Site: brandenburg
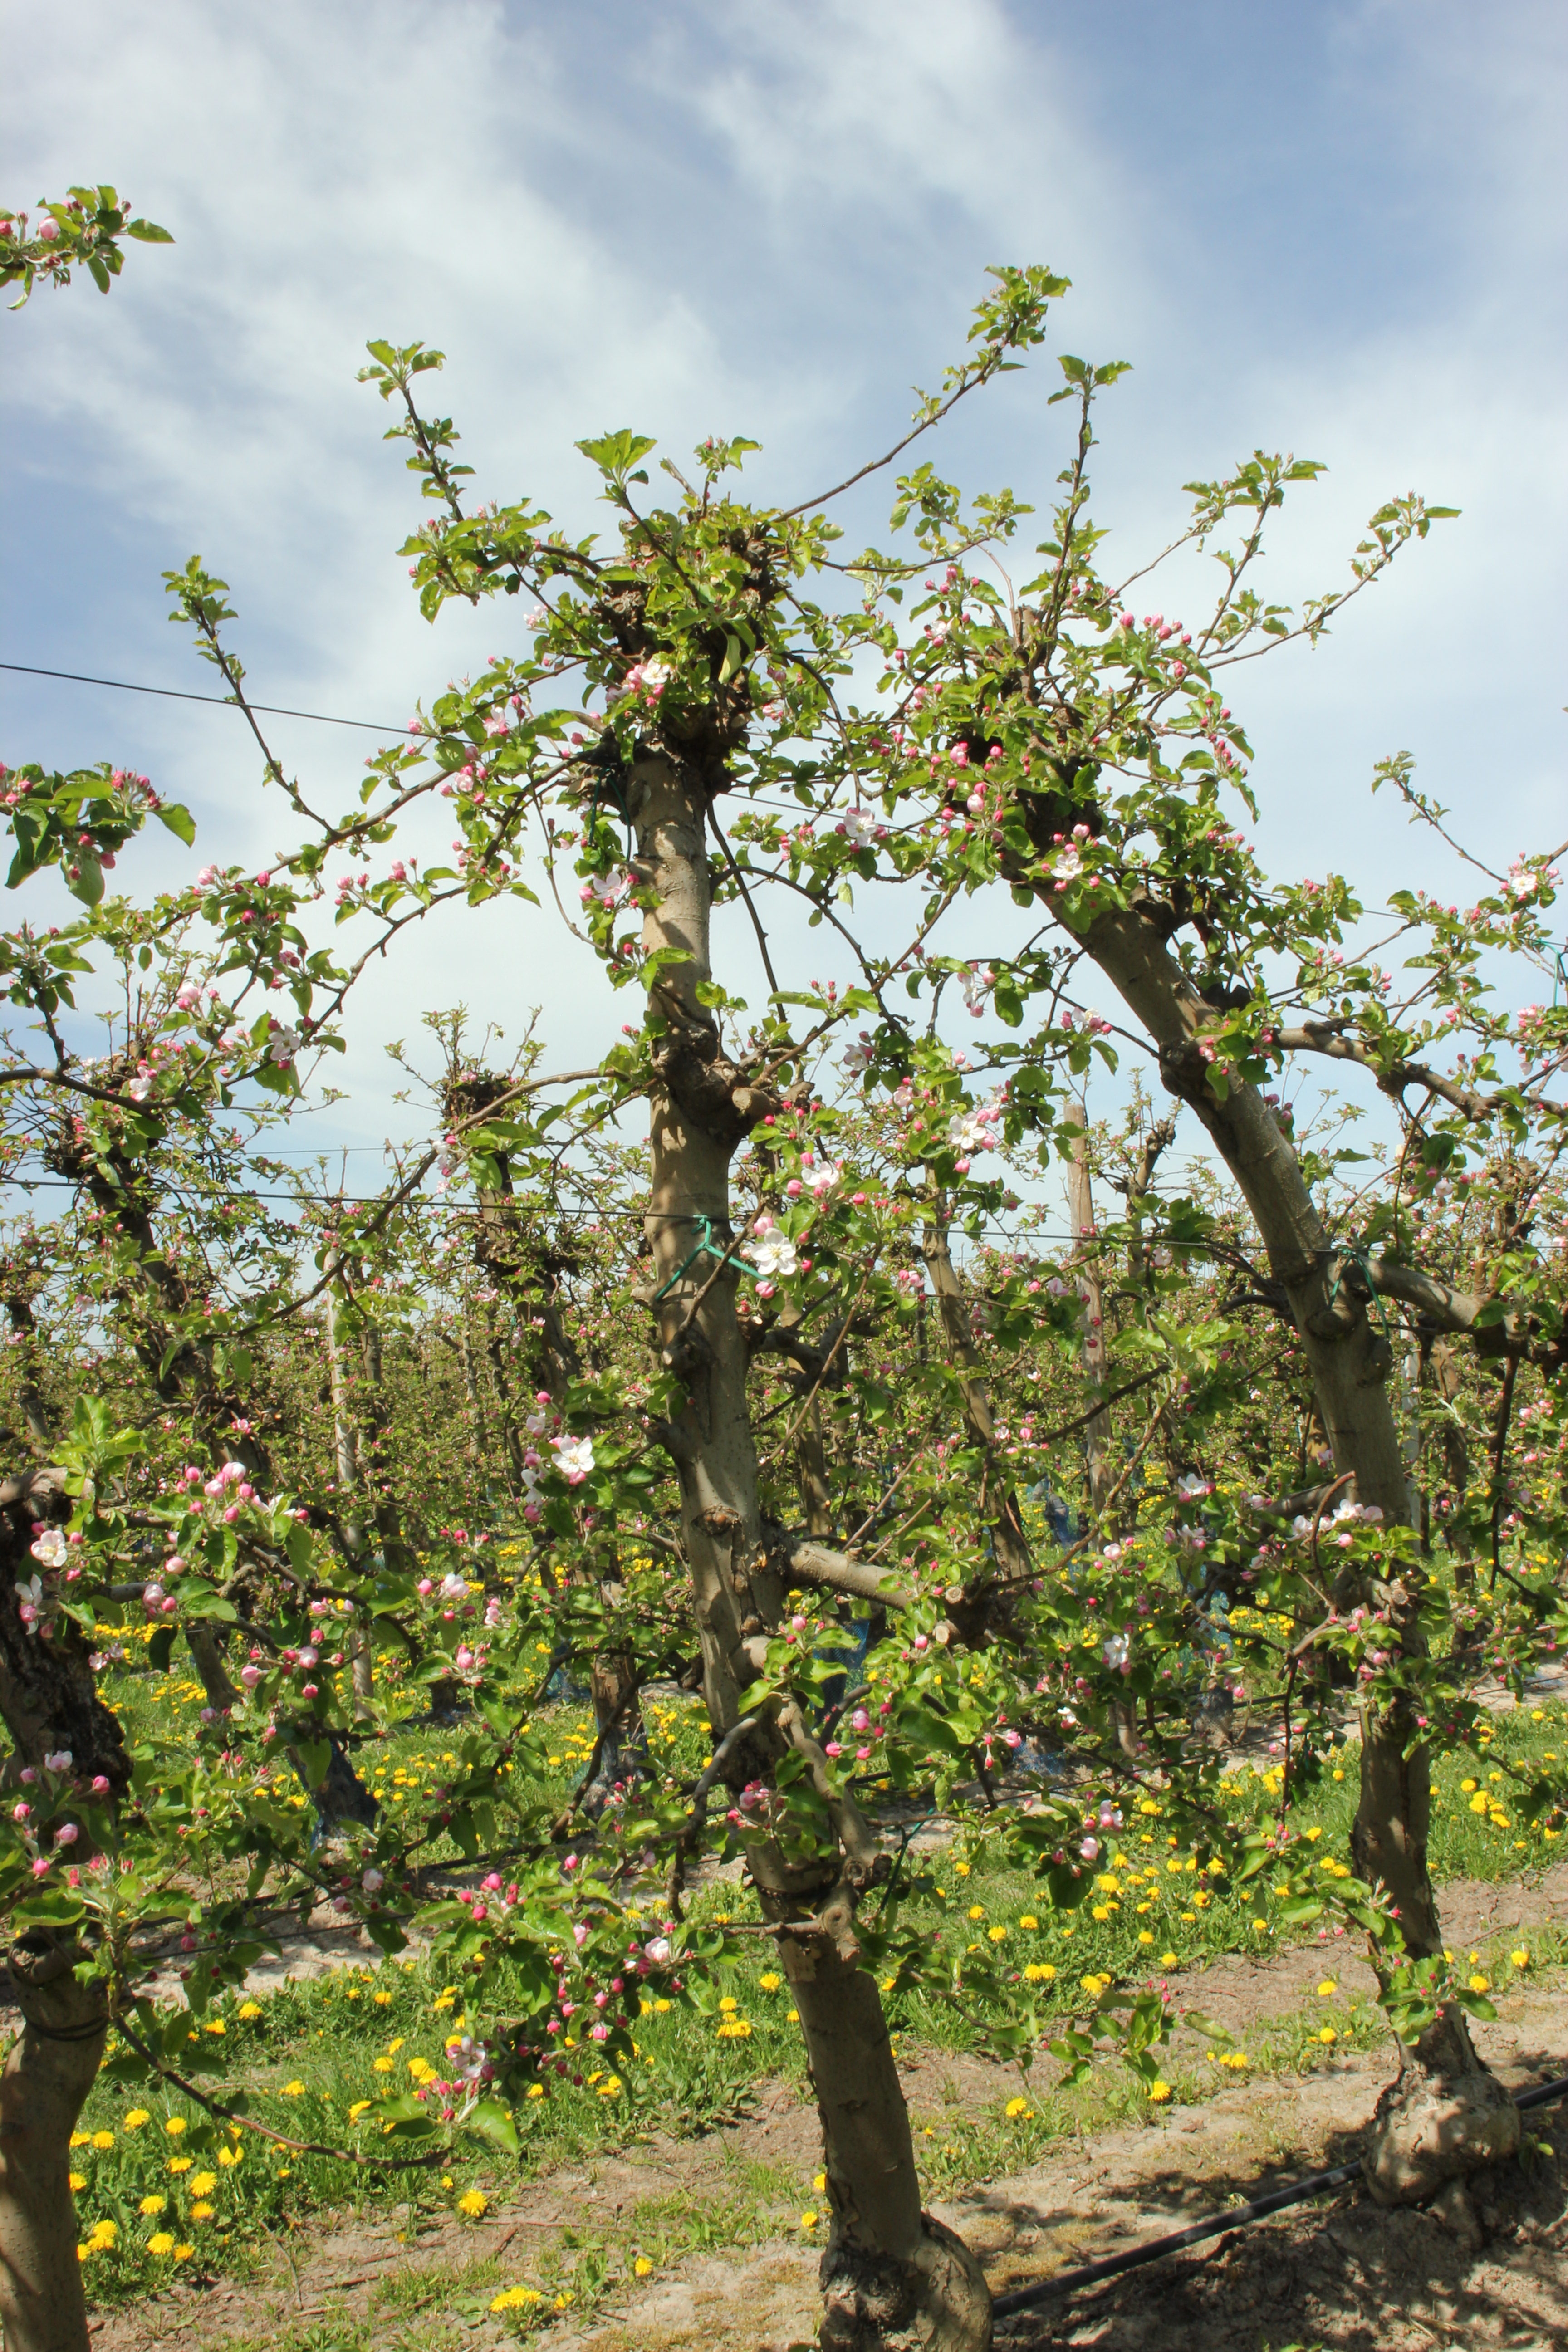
Growth stage (BBCH 57): Inflorescence emergence